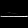
Label: Sandal